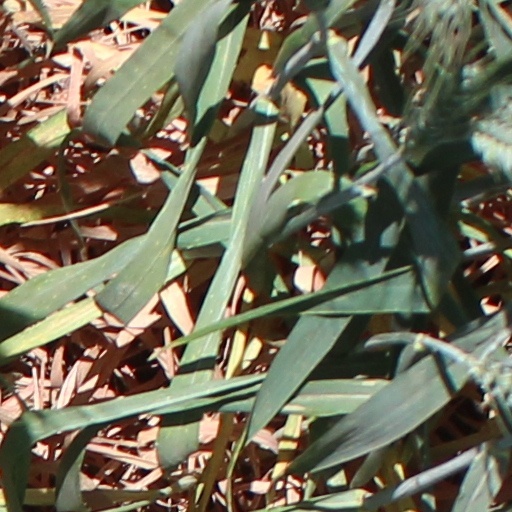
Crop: wheat